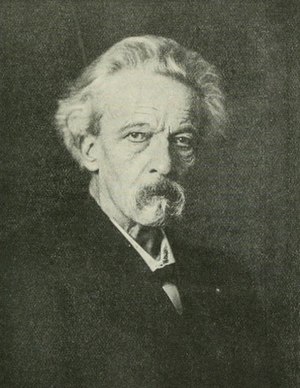
Samuel de Lange
Samuel de Lange, var en hollandsk musiker, broder til Daniel de Lange.